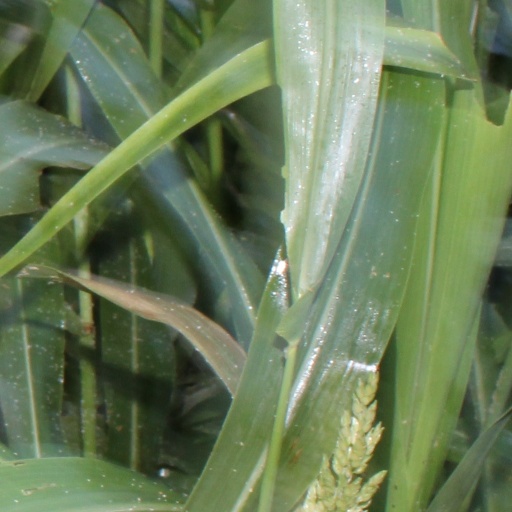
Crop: sorghum